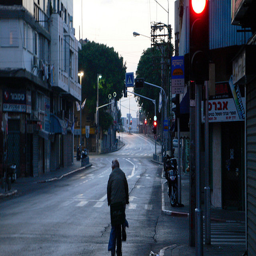
A person rides down an empty street in the early evening.
a man that is riding down a street on a bike
Empty street with one man on a bicycle during twilight.
a person is riding a bike down a road
there is a man that is riding his bike down the street